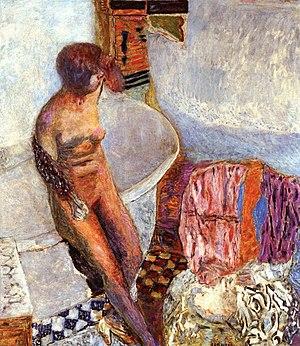
Pierre Bonnard, né le 3 octobre 1867 à Fontenay-aux-Roses et mort le 23 janvier 1947 au Cannet, est un peintre, décorateur, illustrateur, lithographe, graveur et sculpteur français.